Lee Flood Relief Channel

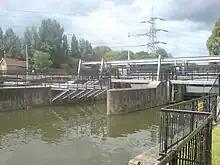
Flood Relief Channel at Feildes Weir

The Lee Flood Relief Channel (FRC) is located in the Lea Valley and flows between Ware, Hertfordshire, and Stratford, east London. Work started on the channel in 1947 following major flooding and it was fully operational by 1976. The channel incorporates existing watercourses, lakes, and new channels. Water from the channel feeds the Lee Valley Reservoir Chain.